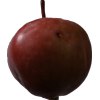
Label: Apple 18